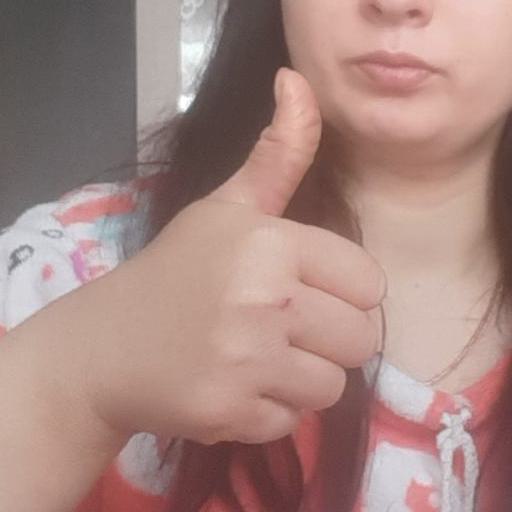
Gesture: like